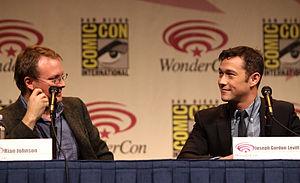
Joseph Gordon-Levitt [ˈd͡ʒoʊsəf ˈgɔɹdən ˈləvɪt] est un acteur, réalisateur, scénariste, producteur et chanteur américain, né le 17 février 1981 à Los Angeles.